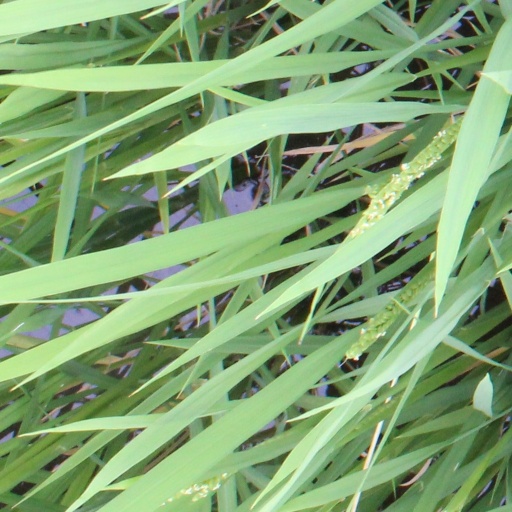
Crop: rice